Josef Maria Auchentaller

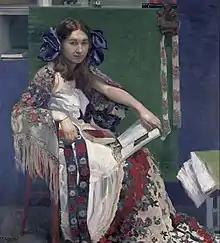
"Bunte Bänder (Portrait of Maria)" (oil on canvas, 120 cm × 110.5 cm), 1912, Archivio Auchentaller, Italy

Auchentaller was a substantial contributor to the Vienna Secession and the Art Nouveau style. However, many of Auchentaller's works remain in private collections or were lost. In 1920s, a sizeable collection of his oil paintings bound for a retrospective in Argentina disappeared. A large frieze he painted entitled "Joy, Fair Spark of the Gods", created for the Belvedere Gallery in Vienna, is lost as well.